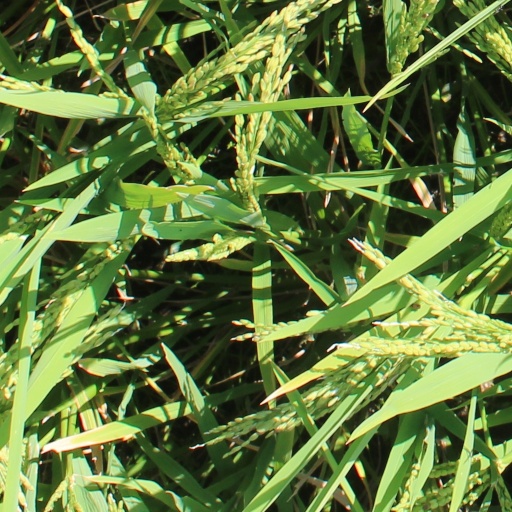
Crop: rice